Secrets and Lies (American TV series)

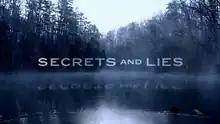
Season 1 title card

Secrets and Lies is an American mystery anthology television series that aired on ABC from March 1, 2015 to December 4, 2016. The series is based on the Australian television series of the same name, and developed for American television by Barbie Kligman.